Gheorghe Șincai

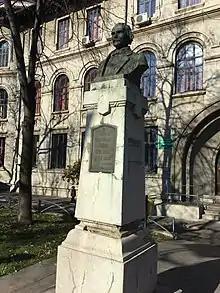
Bust of Șincai in front of the Gheorghe Șincai National College in Bucharest

Șincai died at Svinica, near Kassa (today Košice in present-day Slovakia).